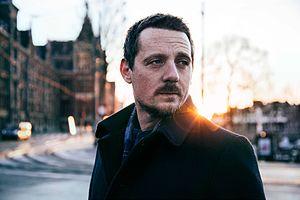
Sturgill Simpson, né le 8 juin 1978 à Jackson, dans le Kentucky, est un auteur-compositeur-interprète américain de musique country et de roots rock, dont le troisième album studio, A Sailor's Guide to Earth, remporte le Grammy Award du meilleur album country en 2017.